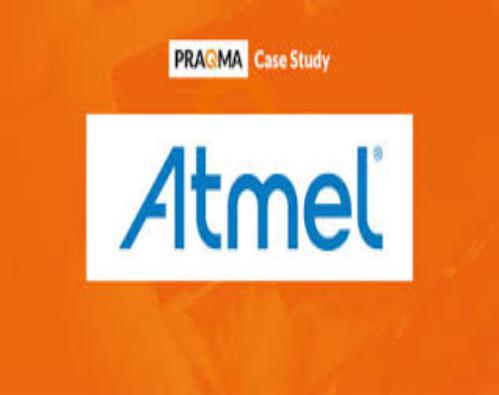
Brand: atamel
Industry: Medical